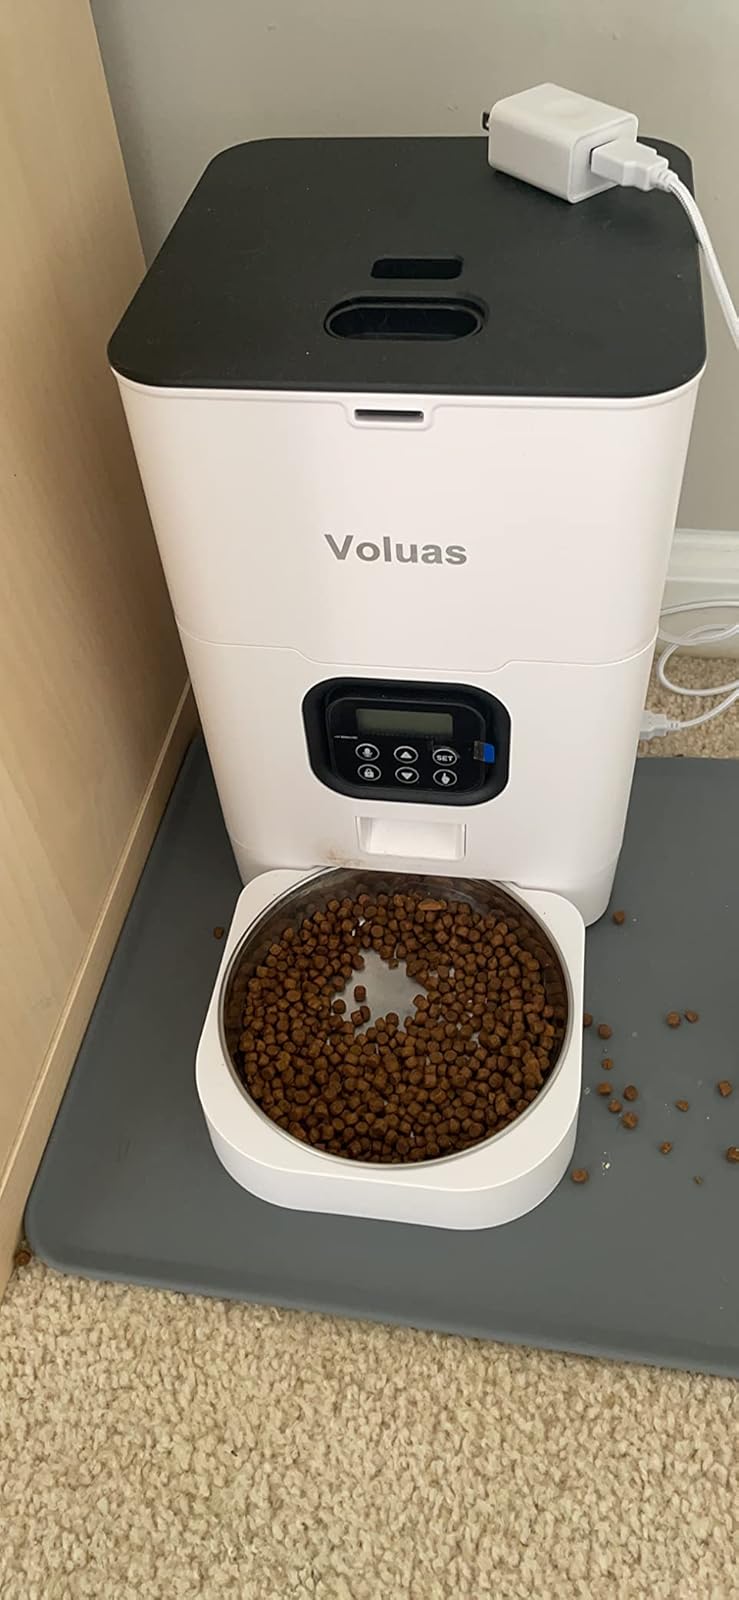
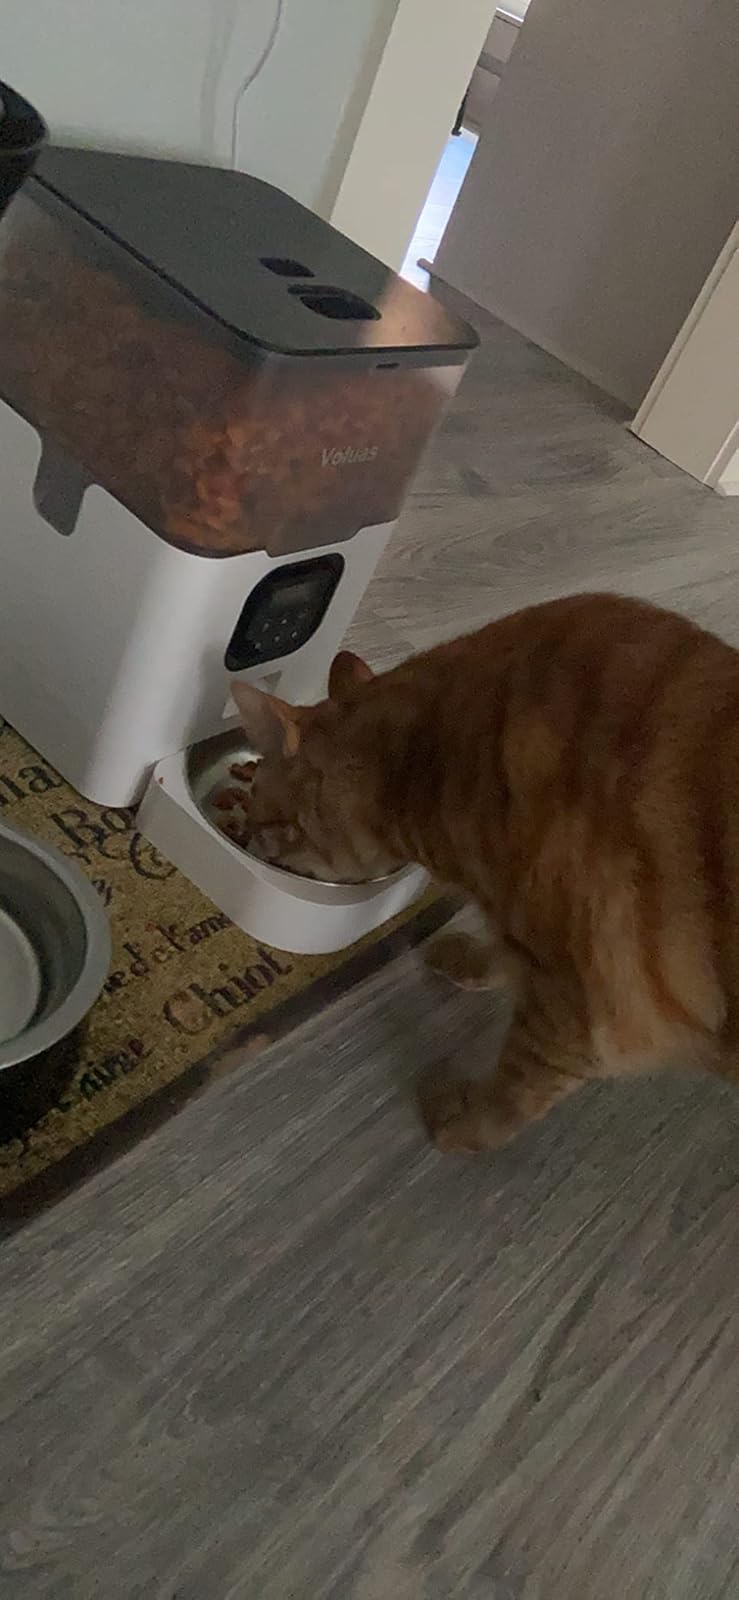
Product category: items_feeder
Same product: no